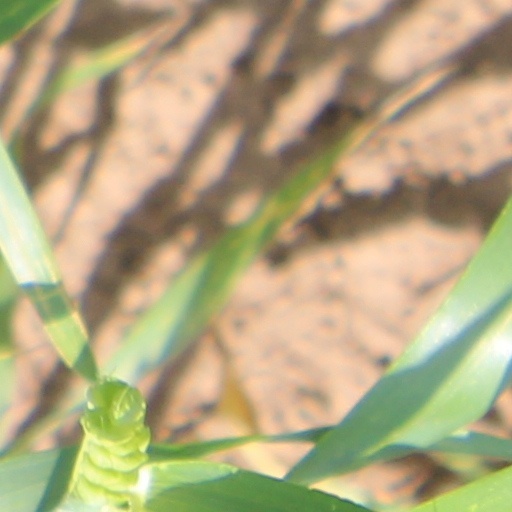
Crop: wheat